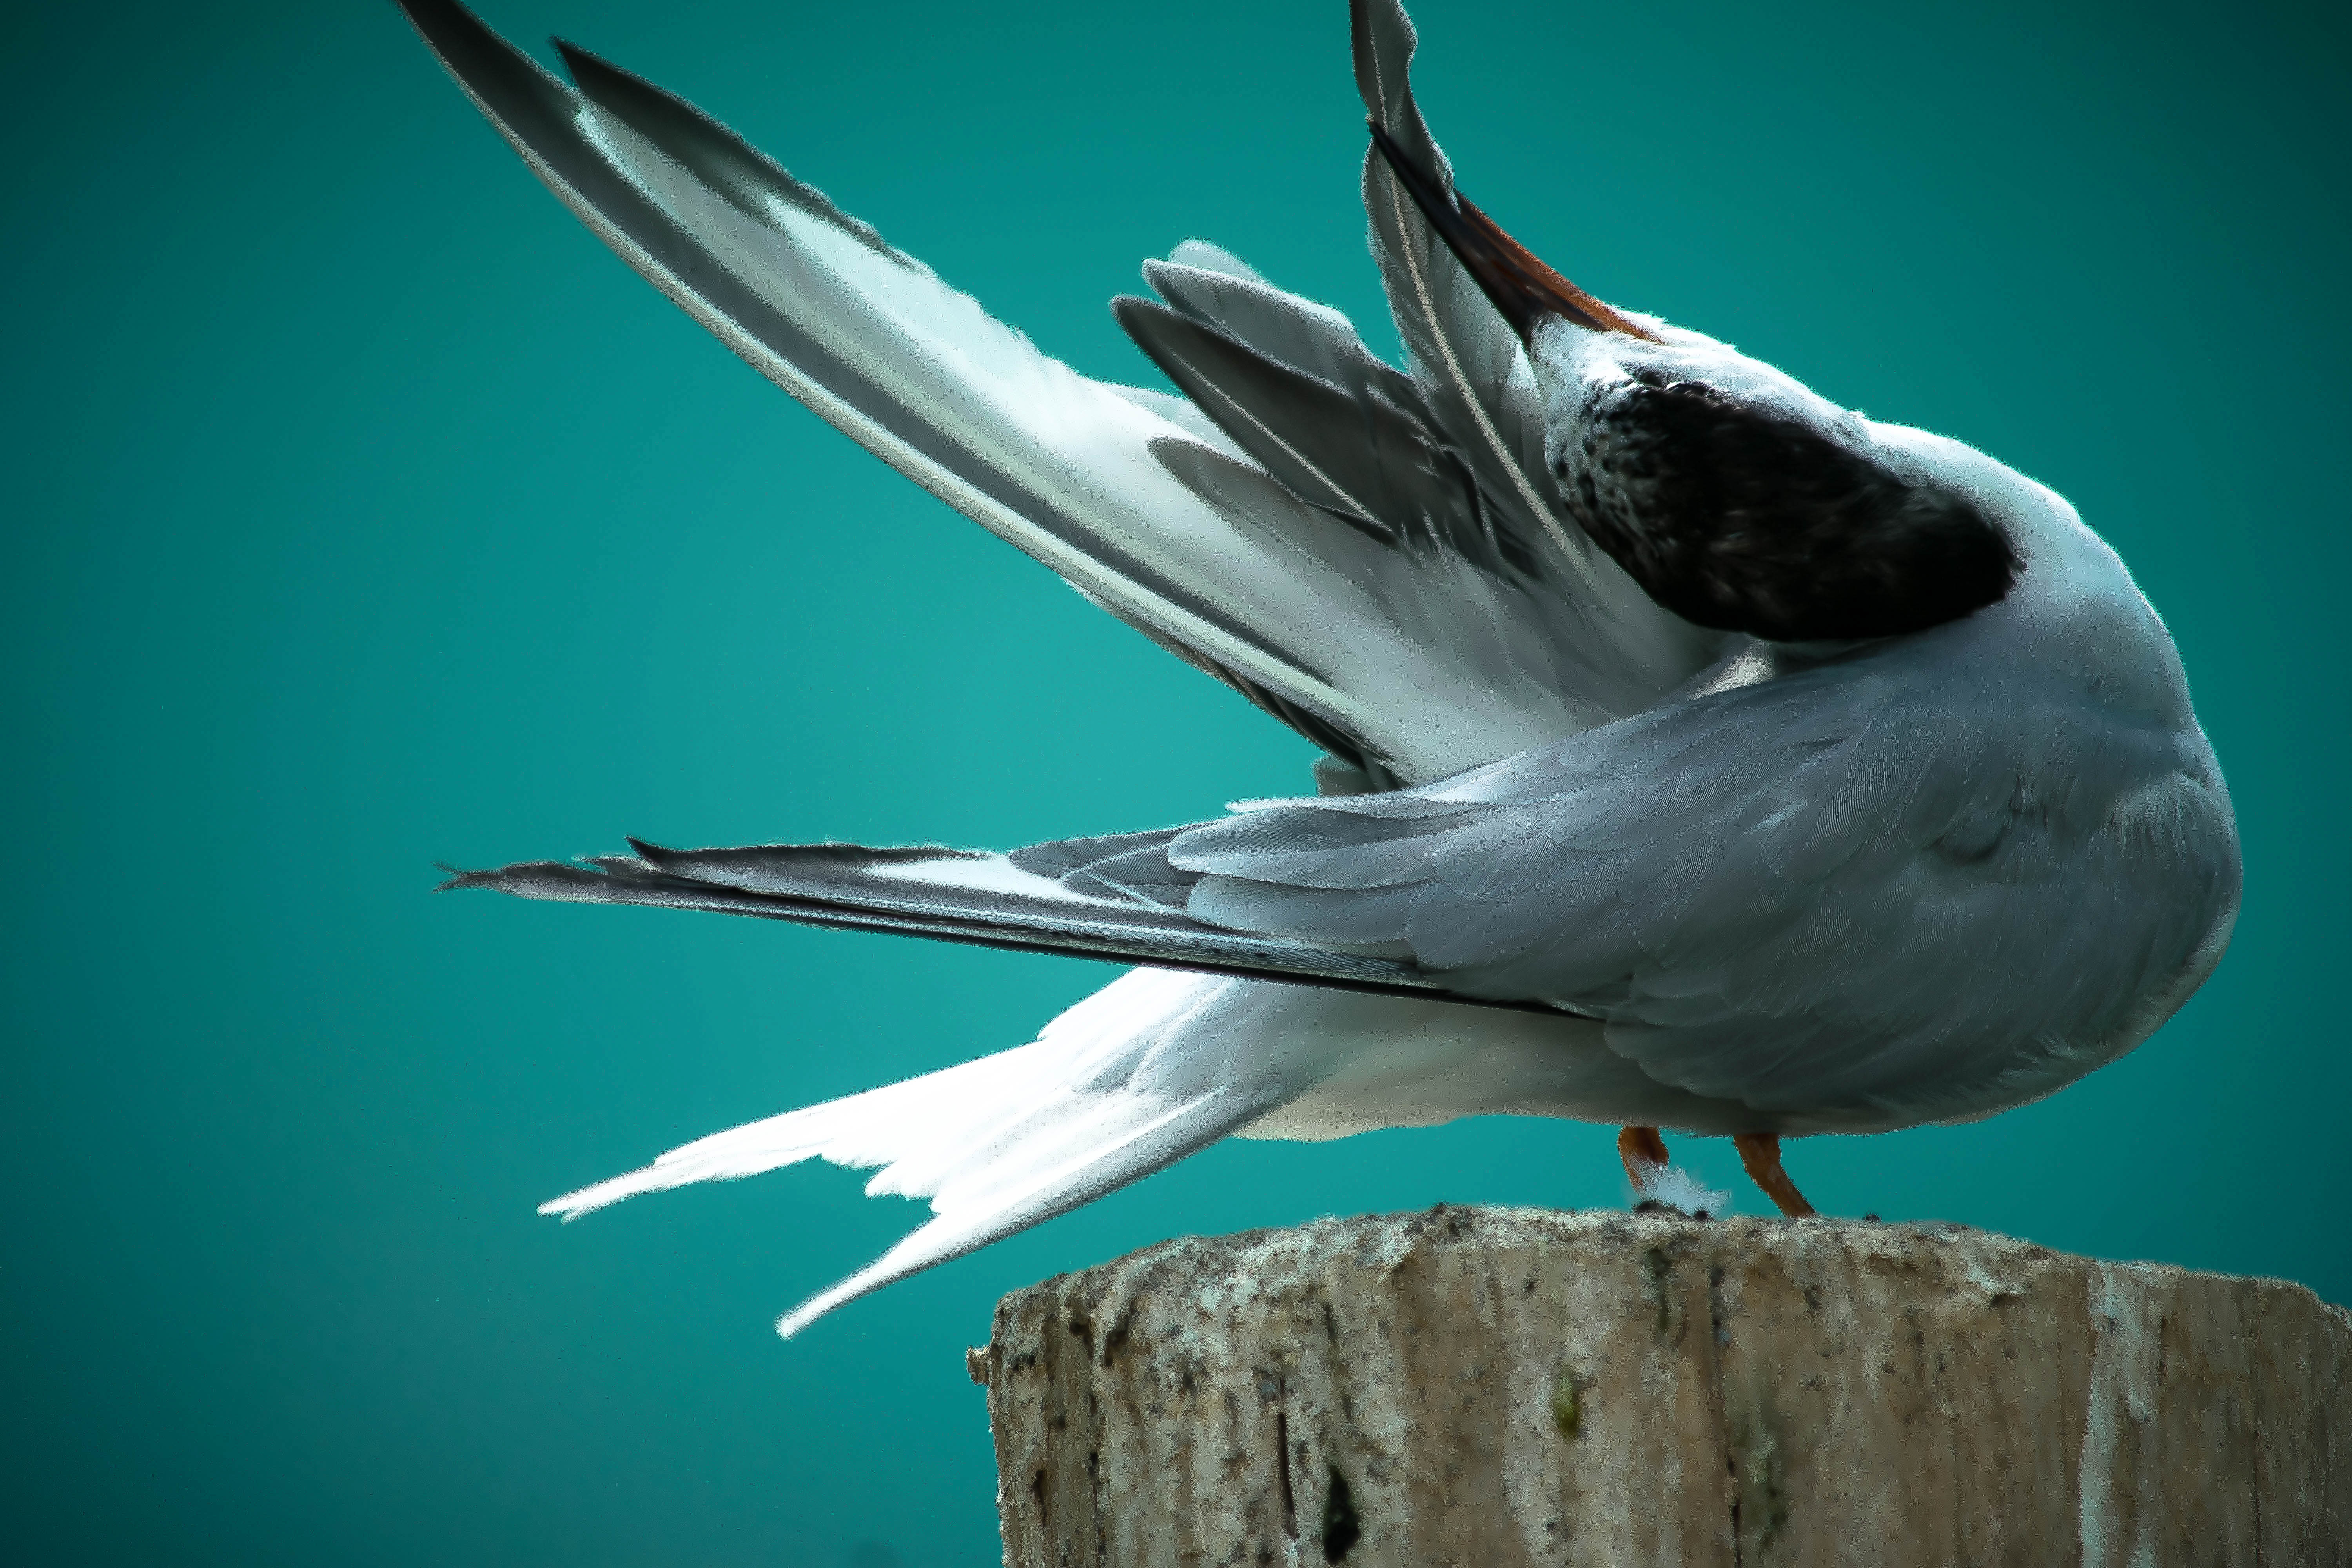
bird, wing, zoo, beak, color, blue, newyork, yoga, vertebrate, ny, birdie, nikond3300, bronx, thebronx, bronxzoo, aquaticbirdhouse, perching bird